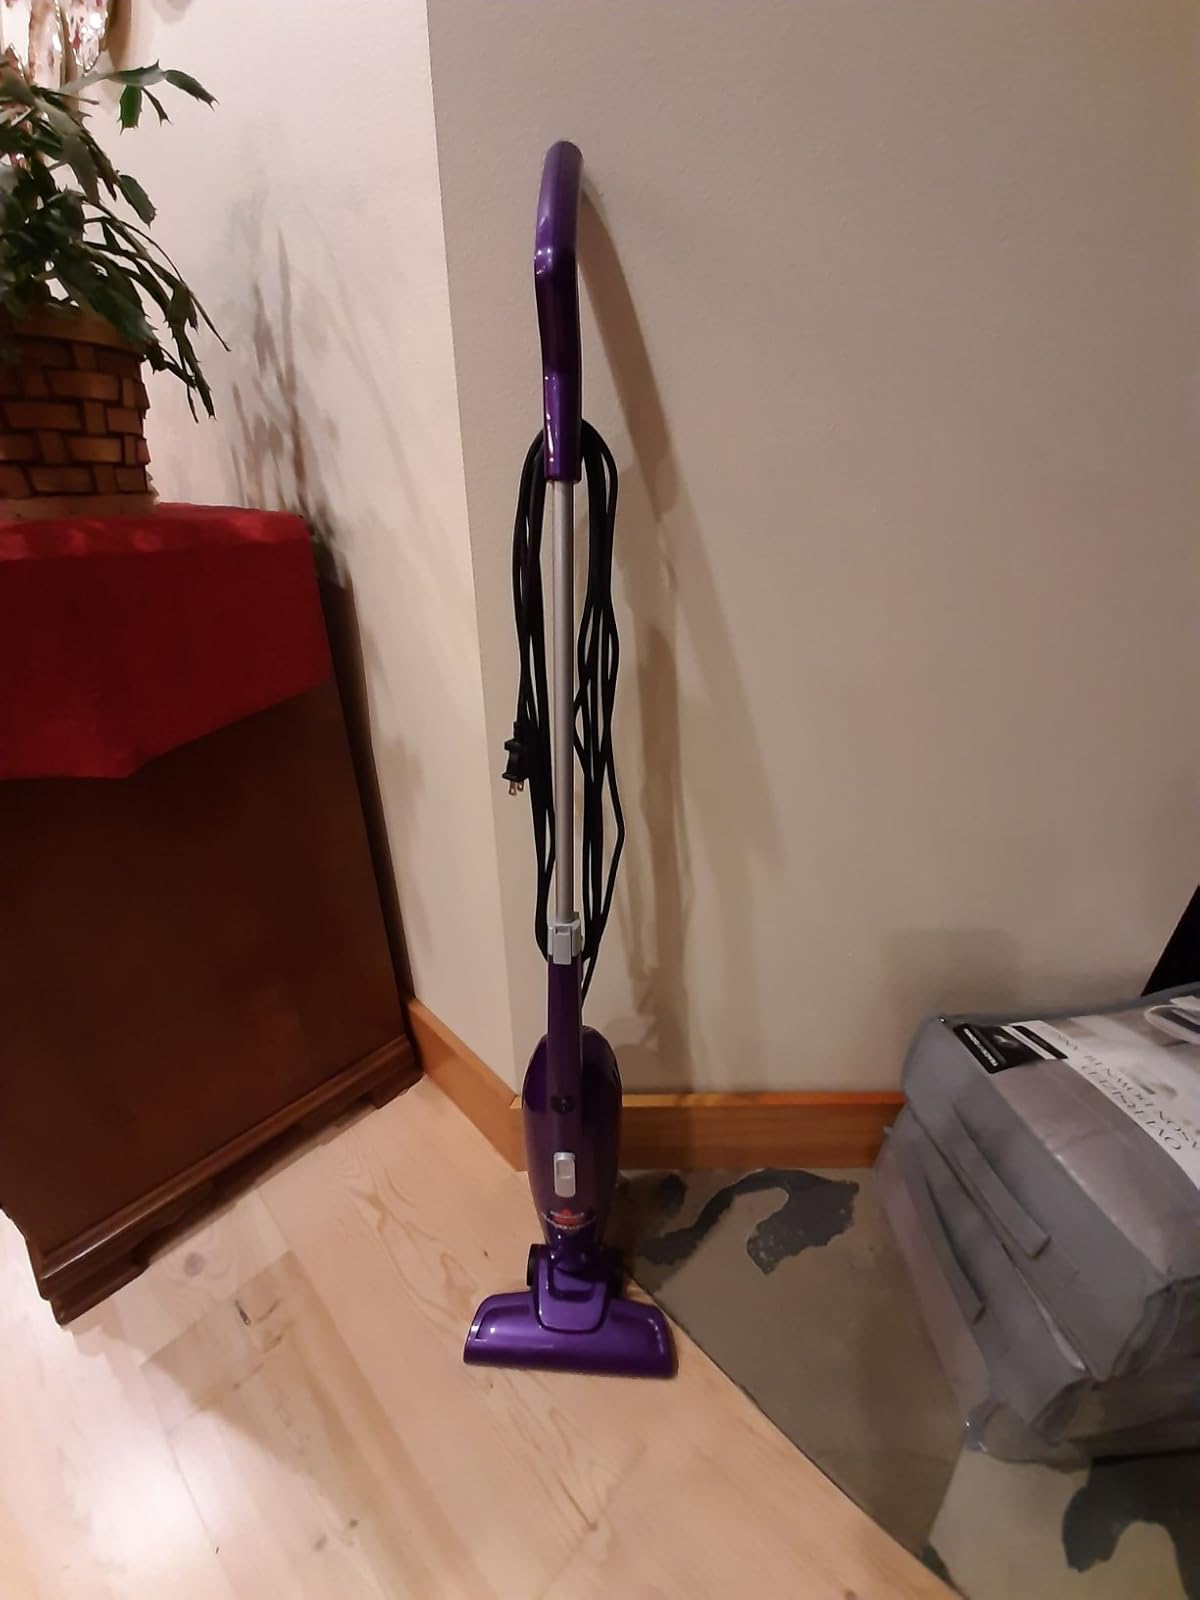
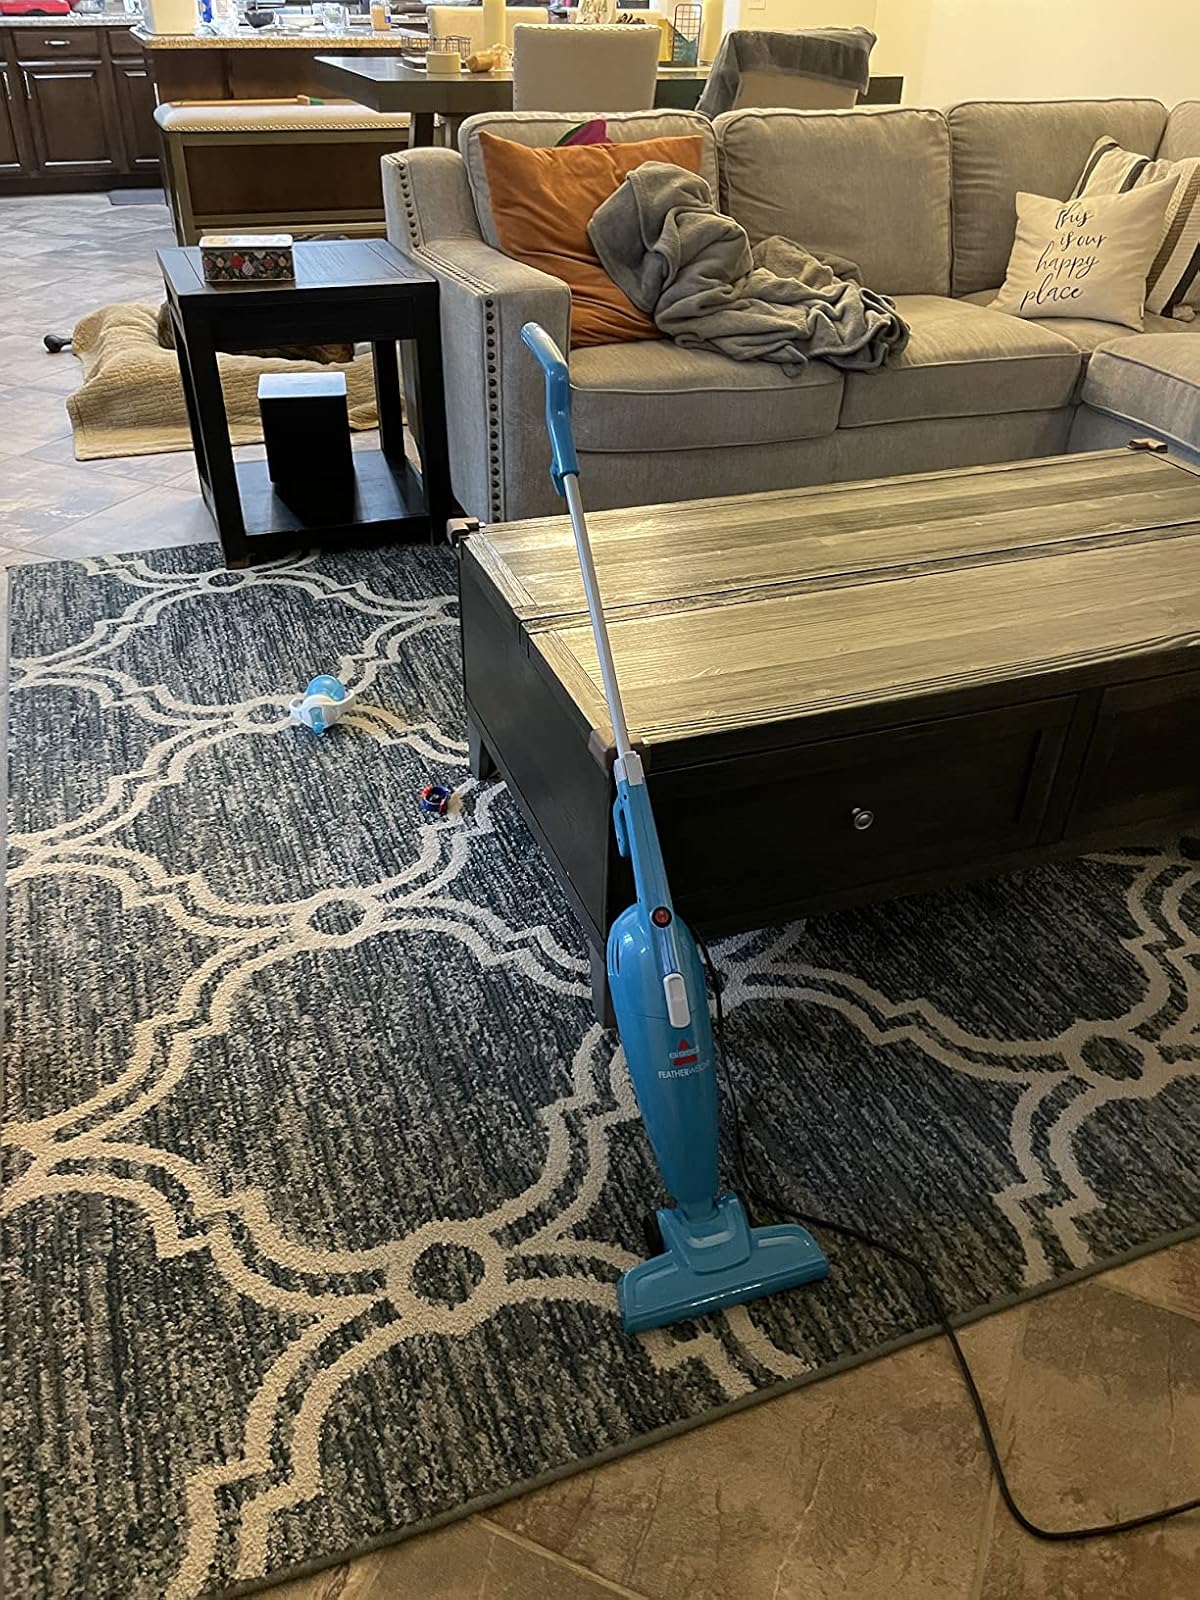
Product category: items_vacuum
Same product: no